Centre Place

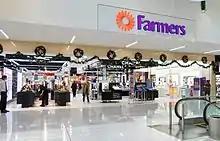
Anchor tenant Farmers

Centre Place Shopping Centre is a shopping mall in Hamilton, New Zealand. It is located in the suburb of Hamilton Central. Centre Place is one of the city's three major malls along with Te Awa at The Base and Chartwell Shopping Centre.